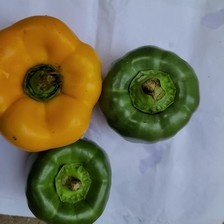
Label: capsicum